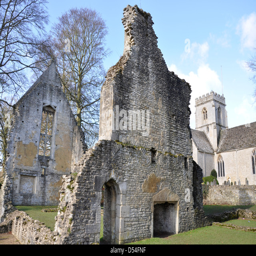
looking through the old ruins